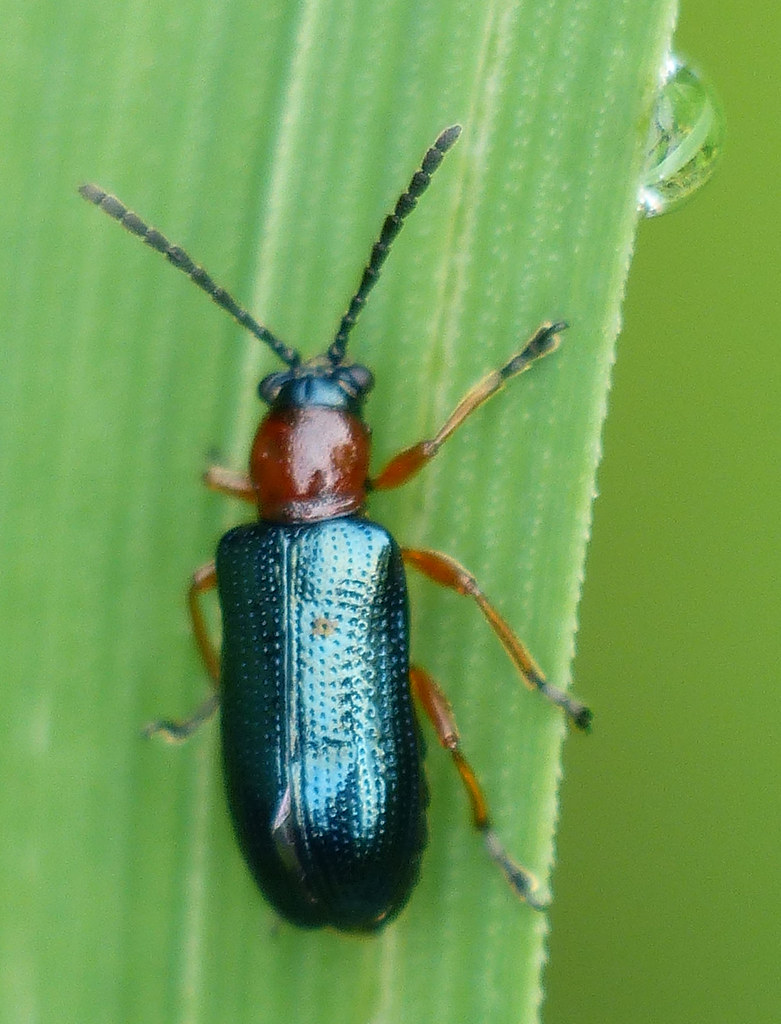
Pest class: cereal_leaf_beetle